Pokémon the Movie: Genesect and the Legend Awakened

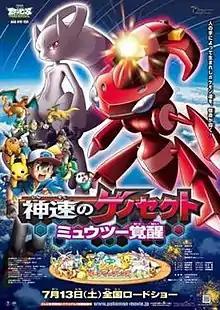
Japanese theatrical release poster

is a 2013 Japanese animated film produced by OLM, Inc. and distributed by Toho. The film was directed by Kunihiko Yuyama and written by Hideki Sonoda. Its the 16th animated film in the "Pokémon" franchise created by Satoshi Tajiri, Junichi Masuda and Ken Sugimori and the third and final film in the "Black & White" series.